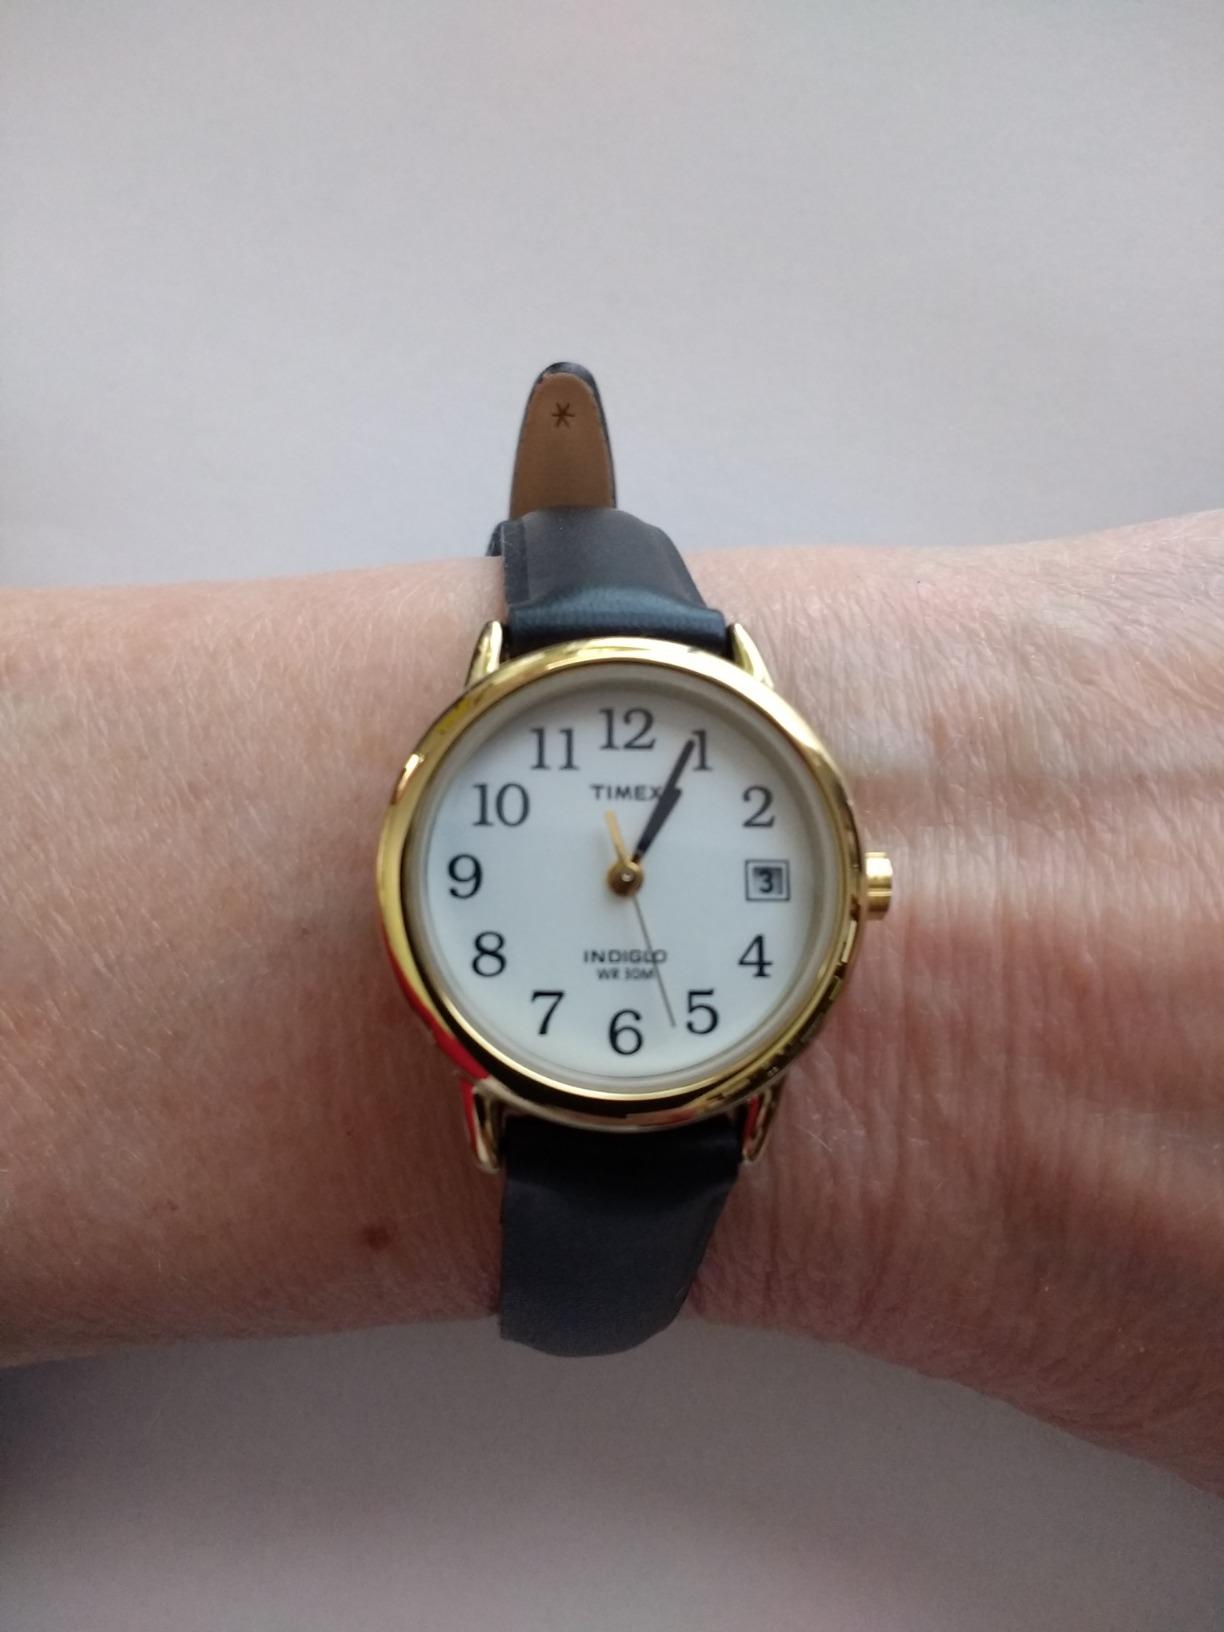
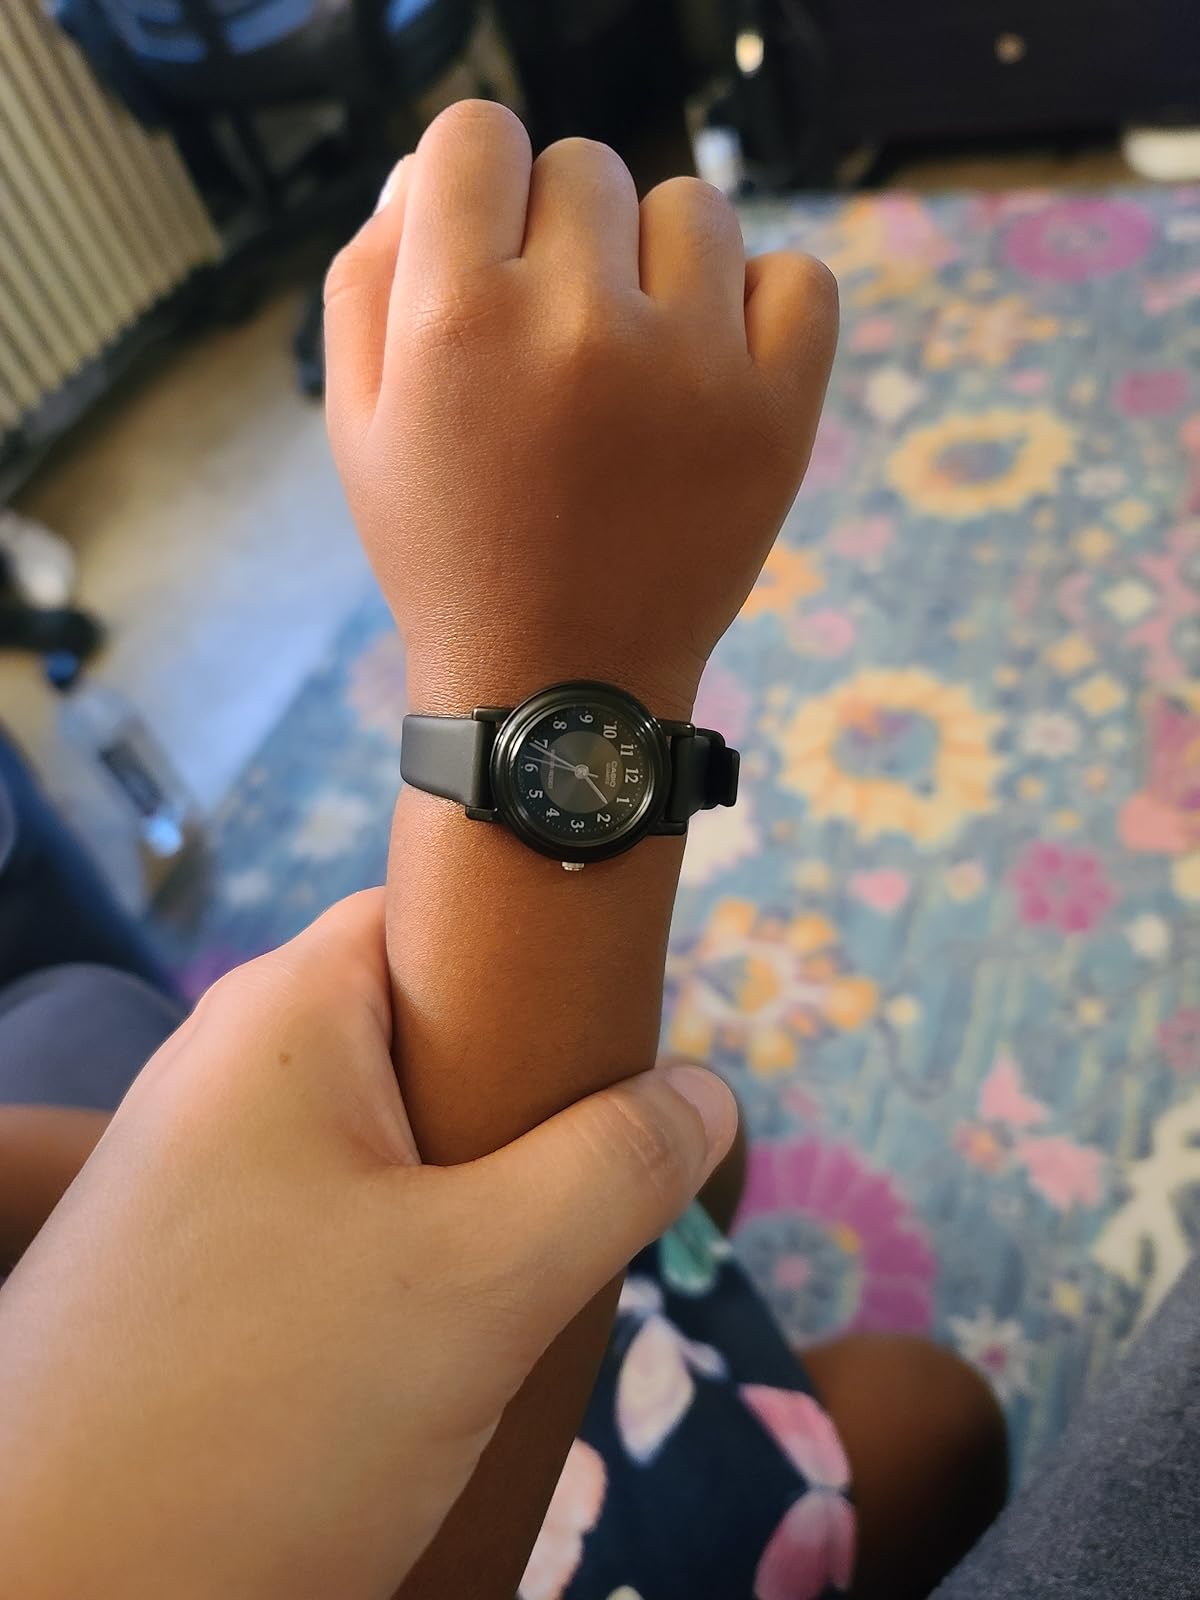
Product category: accessories_watch
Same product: no